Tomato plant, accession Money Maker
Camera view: vertical (180 deg); turntable rotation: 210 degrees
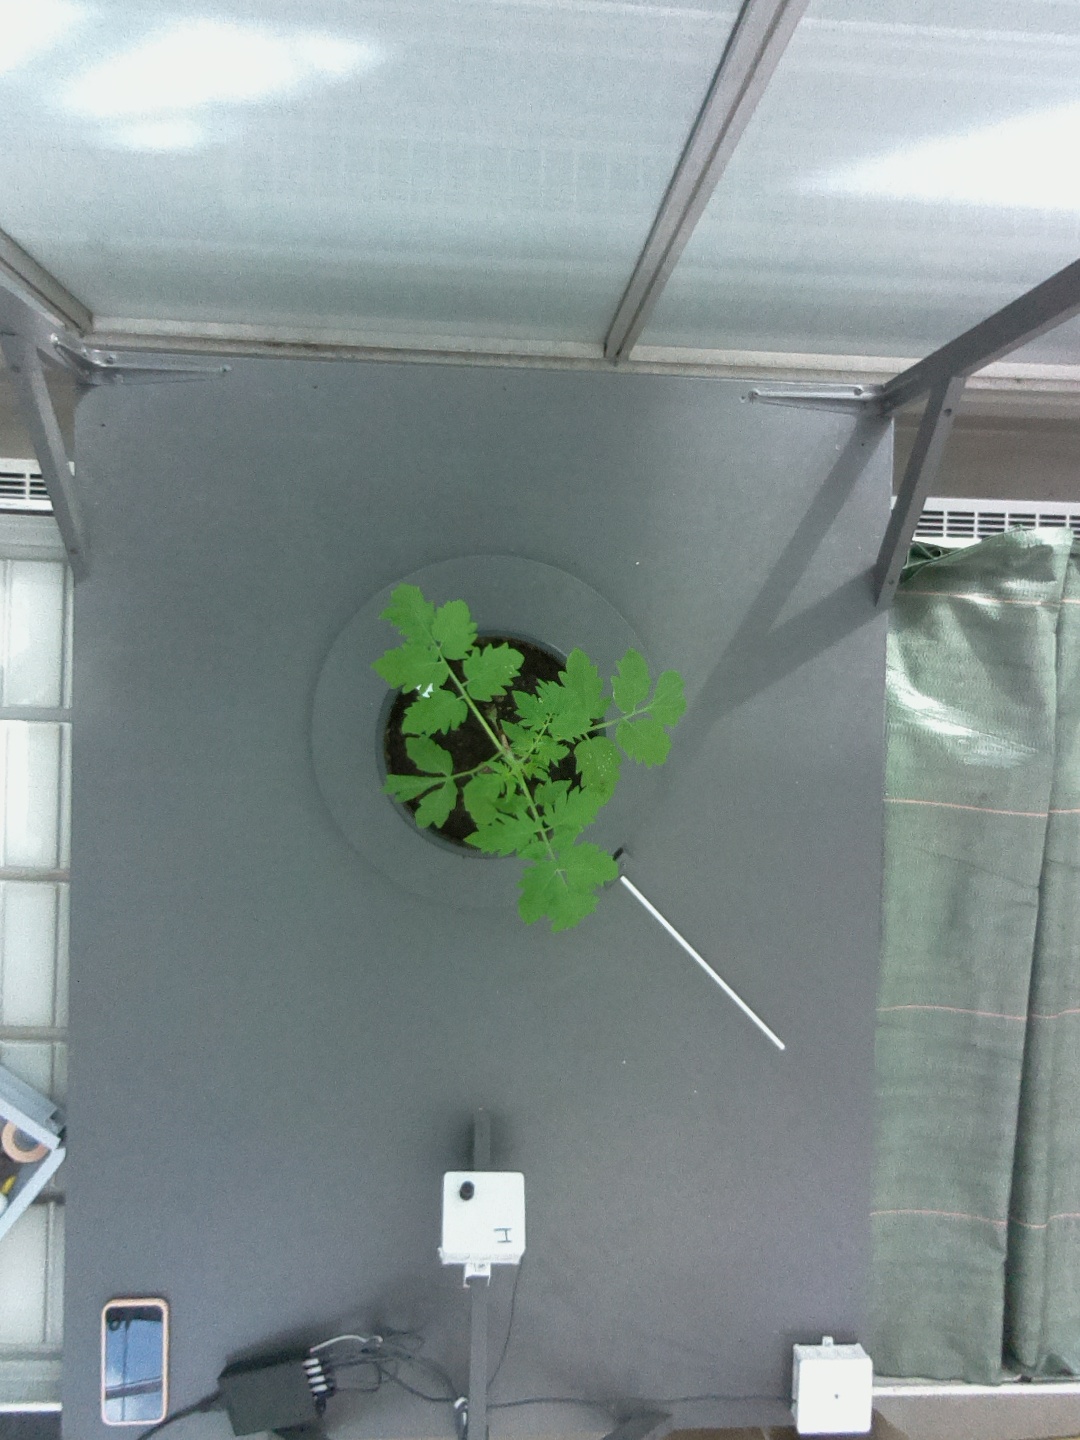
BBCH growth stage 13: 6 of true leaves visible